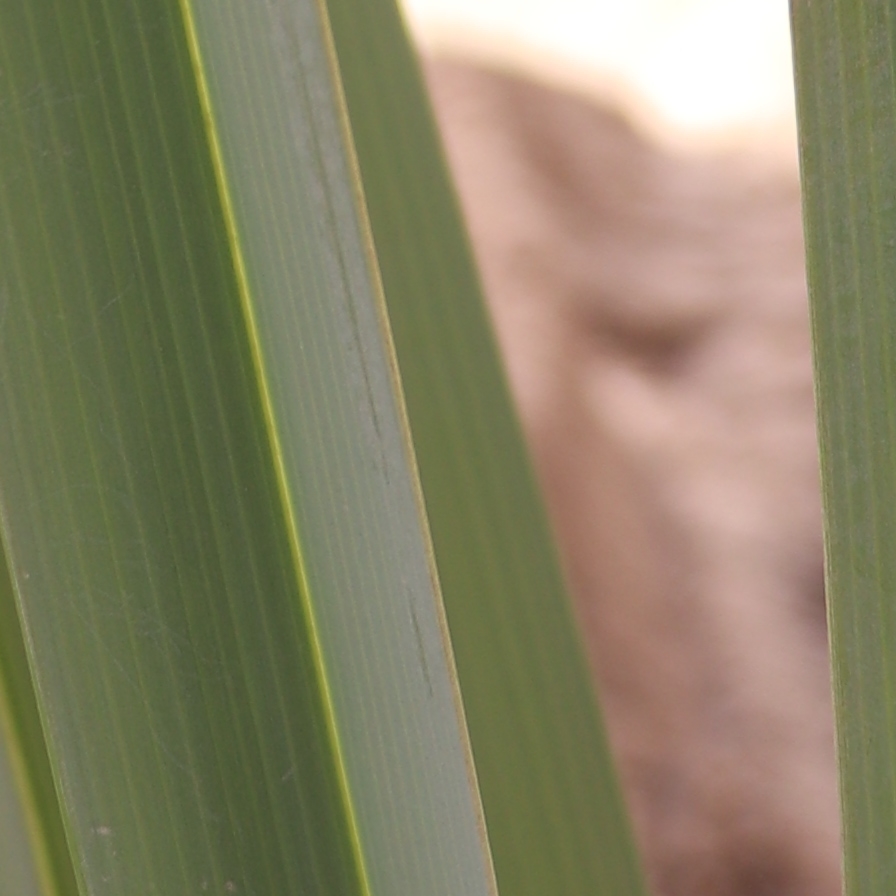
Label: Healthy